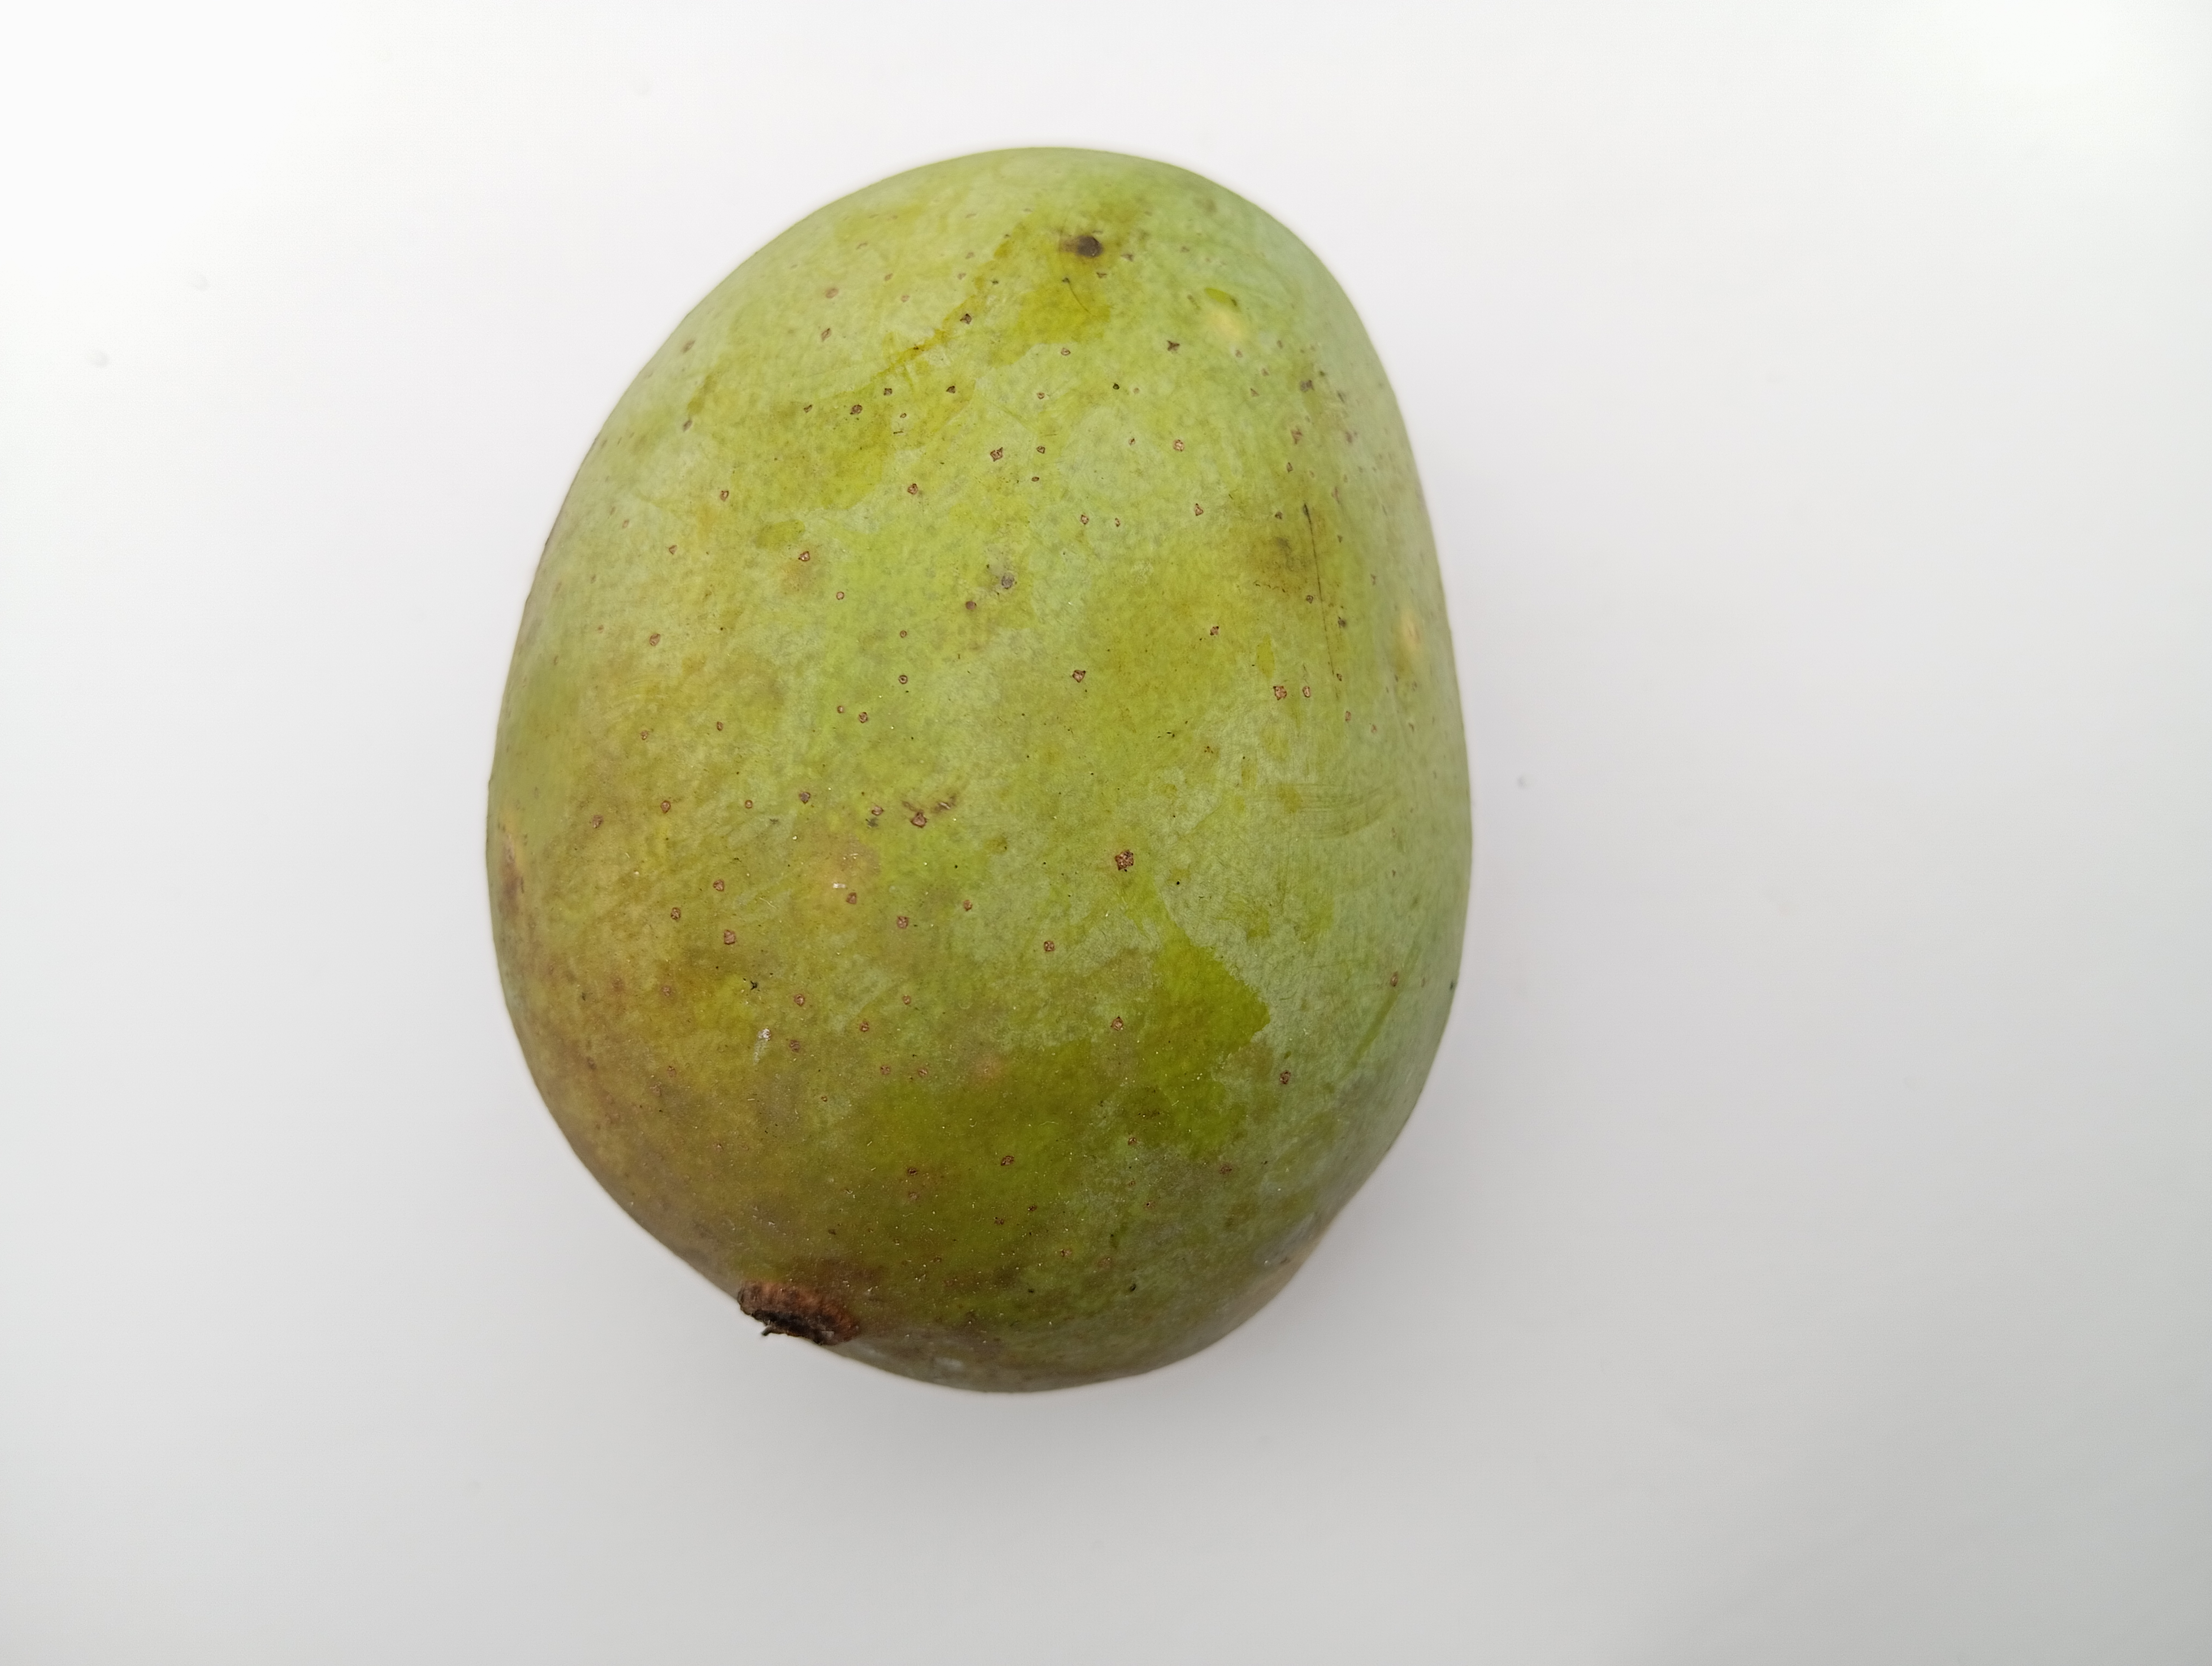
Mango variety: Langra